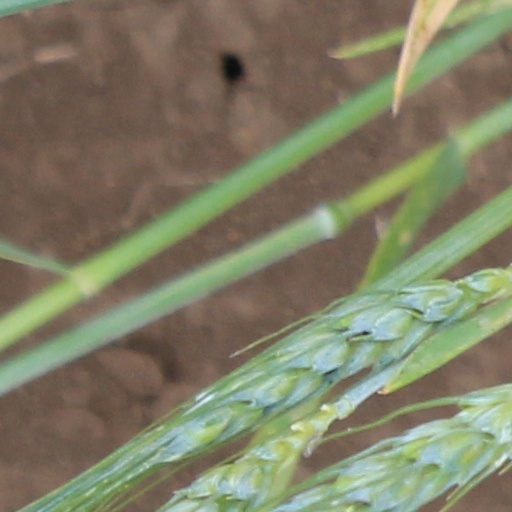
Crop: wheat